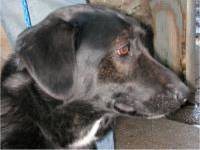
Label: dog